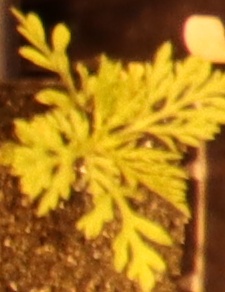
Label: Ragweed